Nokia 6630

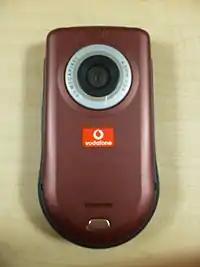
Back of the 6630 (Vodafone-branded)

Pre-installed software includes an e-mail client, a rudimentary web browser and Microsoft Office file viewer. It also includes support for MP3 and AAC playback at full quality (44.1 kHz, 16 bits, stereo), and the retail package includes stereo headphones with hands-free functionality.